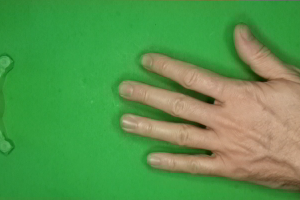
Label: paper